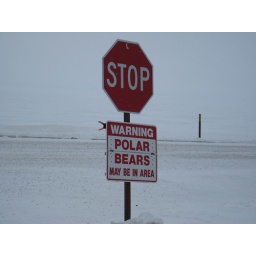
A view out the truck window taken by my husband while at work near Endicott, Alaska.